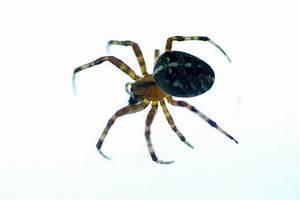
spider